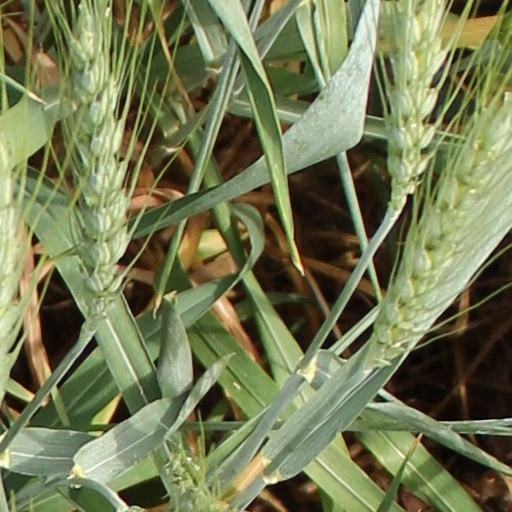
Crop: wheat